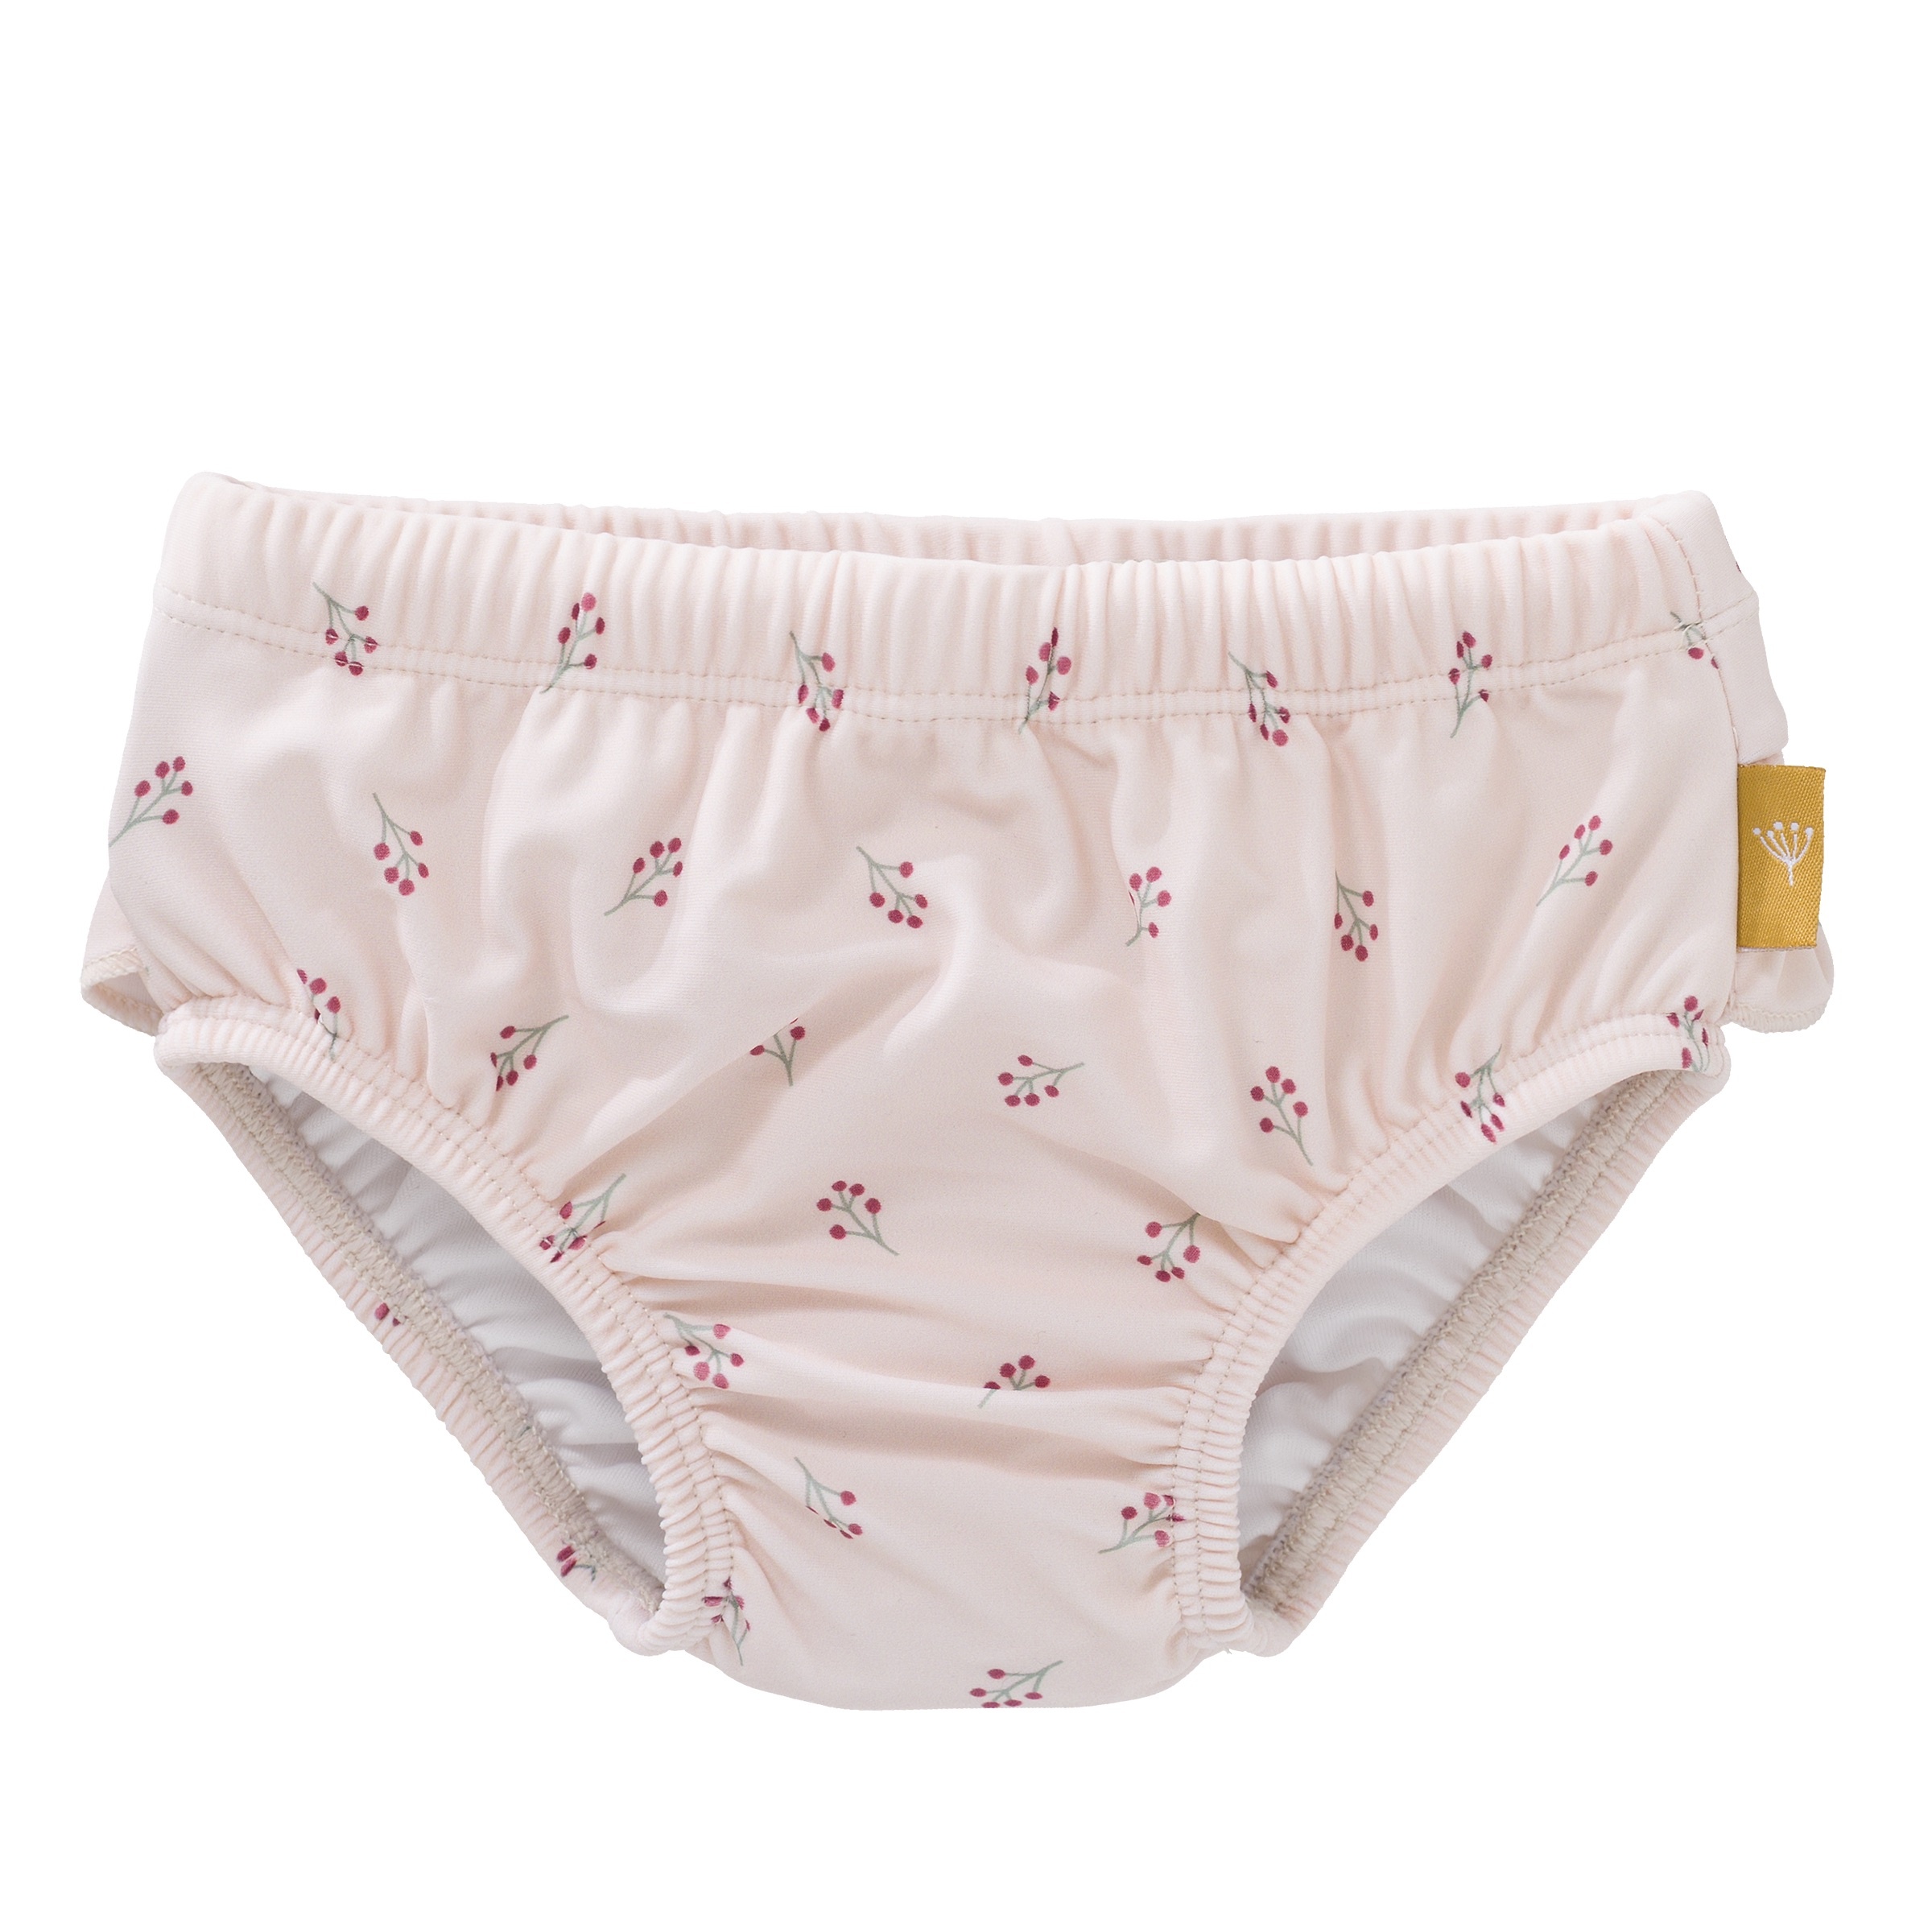
fresk uv pampershort berries
Deze luier kan nat worden! De herbruikbare zwemluier van Fresk houdt de huid van je kleine waterrat lekker droog dankzij het geïntegreerde vochtabsorberende binnenstuk. Nog grotere ongelukken gaan niet verloren en de zwemluier kan gewoon gewassen worden na het baden. In de schattige zwemluier van Fresk heeft je kleine muis zorgeloos badplezier en ziet hij er tegelijkertijd schattig uit.
Brand: Fresk
Category: Baby & Toddler > Diapering > Diapers > Swim Diapers